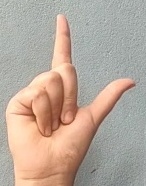
ASL sign: L